Eastern barred bandicoot

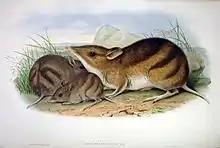
Illustration from "Mammals of Australia", 1863

The eastern barred bandicoot is most closely related to the other species of bandicoot in its genus, of which only two species are still extant today. These surviving relatives are the western barred bandicoot ("Perameles bougainville") and the long-nosed bandicoot ("Perameles nasuta"). It is also closely related to the desert bandicoot of the same genus, but this species has become extinct. There are about 20 other bandicoots in the same family, Peramelidae. They share similar features of long pointed snouts, and small ears. The bandicoots are closely related to the bilbies, which share the same order, Peramelemorphia. These are all from the infraclass Marsupialia, shared of course with other species such as koalas and kangaroos, which means they diverged from placental mammals about 100 million years ago.